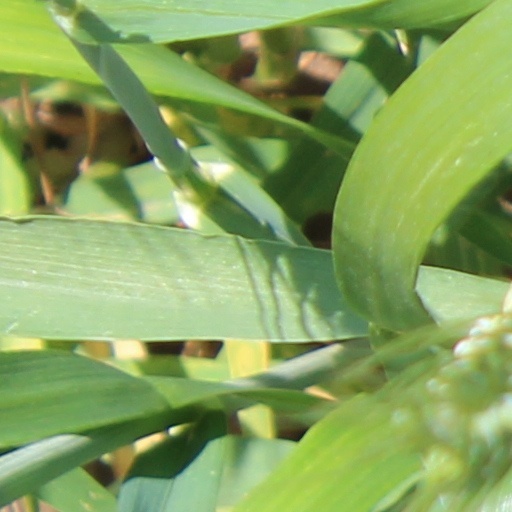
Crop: wheat